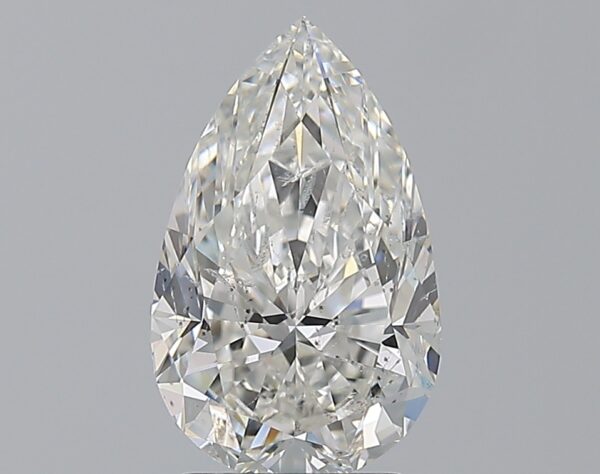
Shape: pear
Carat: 2.2
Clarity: SI2
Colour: G
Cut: EX
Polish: EX
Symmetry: EX
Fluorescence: N
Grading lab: GIA
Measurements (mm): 11.39 x 7.04 x 4.5